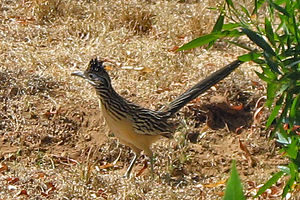
Jordgøg
Jordgøg
Jordgøg er en fugleart, der lever i Mexico og Mellemamerika.